Victoria Park railway station, Perth

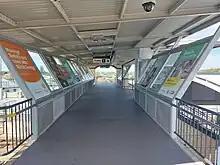
A footbridge with a roof covering it and advertisements on the walls

Broad Construction Services was awarded the $9.2 million contract to build the new Victoria Park station. Construction began in August 2007, and the station was officially opened on 2 August 2008 by Minister for Planning and Infrastructure Alannah MacTiernan. The old station was demolished soon after. The entire cost, including the realignment of the tracks, signalling, and demolition of the old station, was $12.1 million.